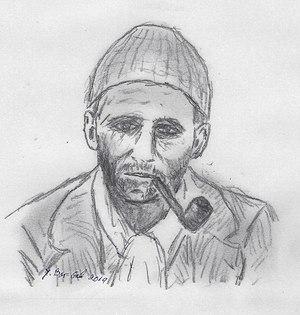
Walther Penck, né le 30 août 1888 à Vienne et mort le 29 septembre 1923 à Stuttgart, est un géologue et géomorphologue allemand, connu pour ses théories sur l'évolution du paysage.